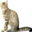
Label: cat